Death and state funeral of Sebastián Piñera

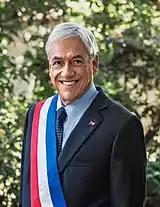
Former Chilean President Sebastián Piñera (1949–2024; pictured in 2018)

Sebastián Piñera owned a residence in the Coique Bay area of the Futrono commune. On 6 February 2024, he attended a lunch with his sister Magdalena, businessman Ignacio Guerrero, and Ignacio's son Bautista at the home of businessman José Cox in the Ilihue sector of the Lago Ranco commune. Piñera piloted his Robinson R44 Raven II helicopter, with registration CC-PHP, across the lake from his residence. After lunch, as the return flight began, the helicopter lost control just a few meters from the shore, making contact with the surface of the water and capsizing into Lake Ranco in the Ilihue sector near the take-off site. The Carabineros de Chile received a report of the crash at 14:57, with initial reports indicating one fatality and three survivors.